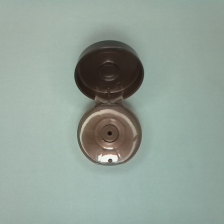
Color: red/orange/pink/fuchsia/brown
Cap type: flip-top cap